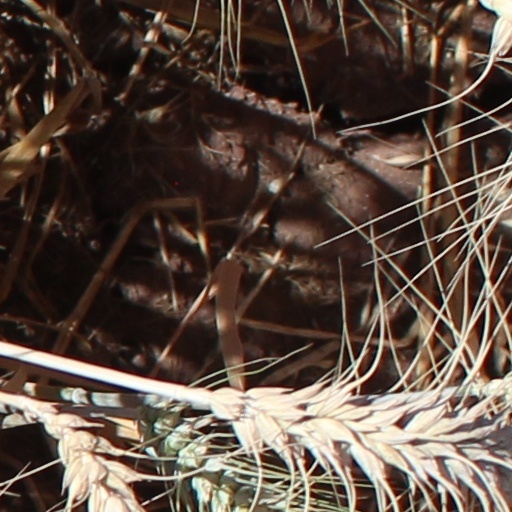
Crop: wheat